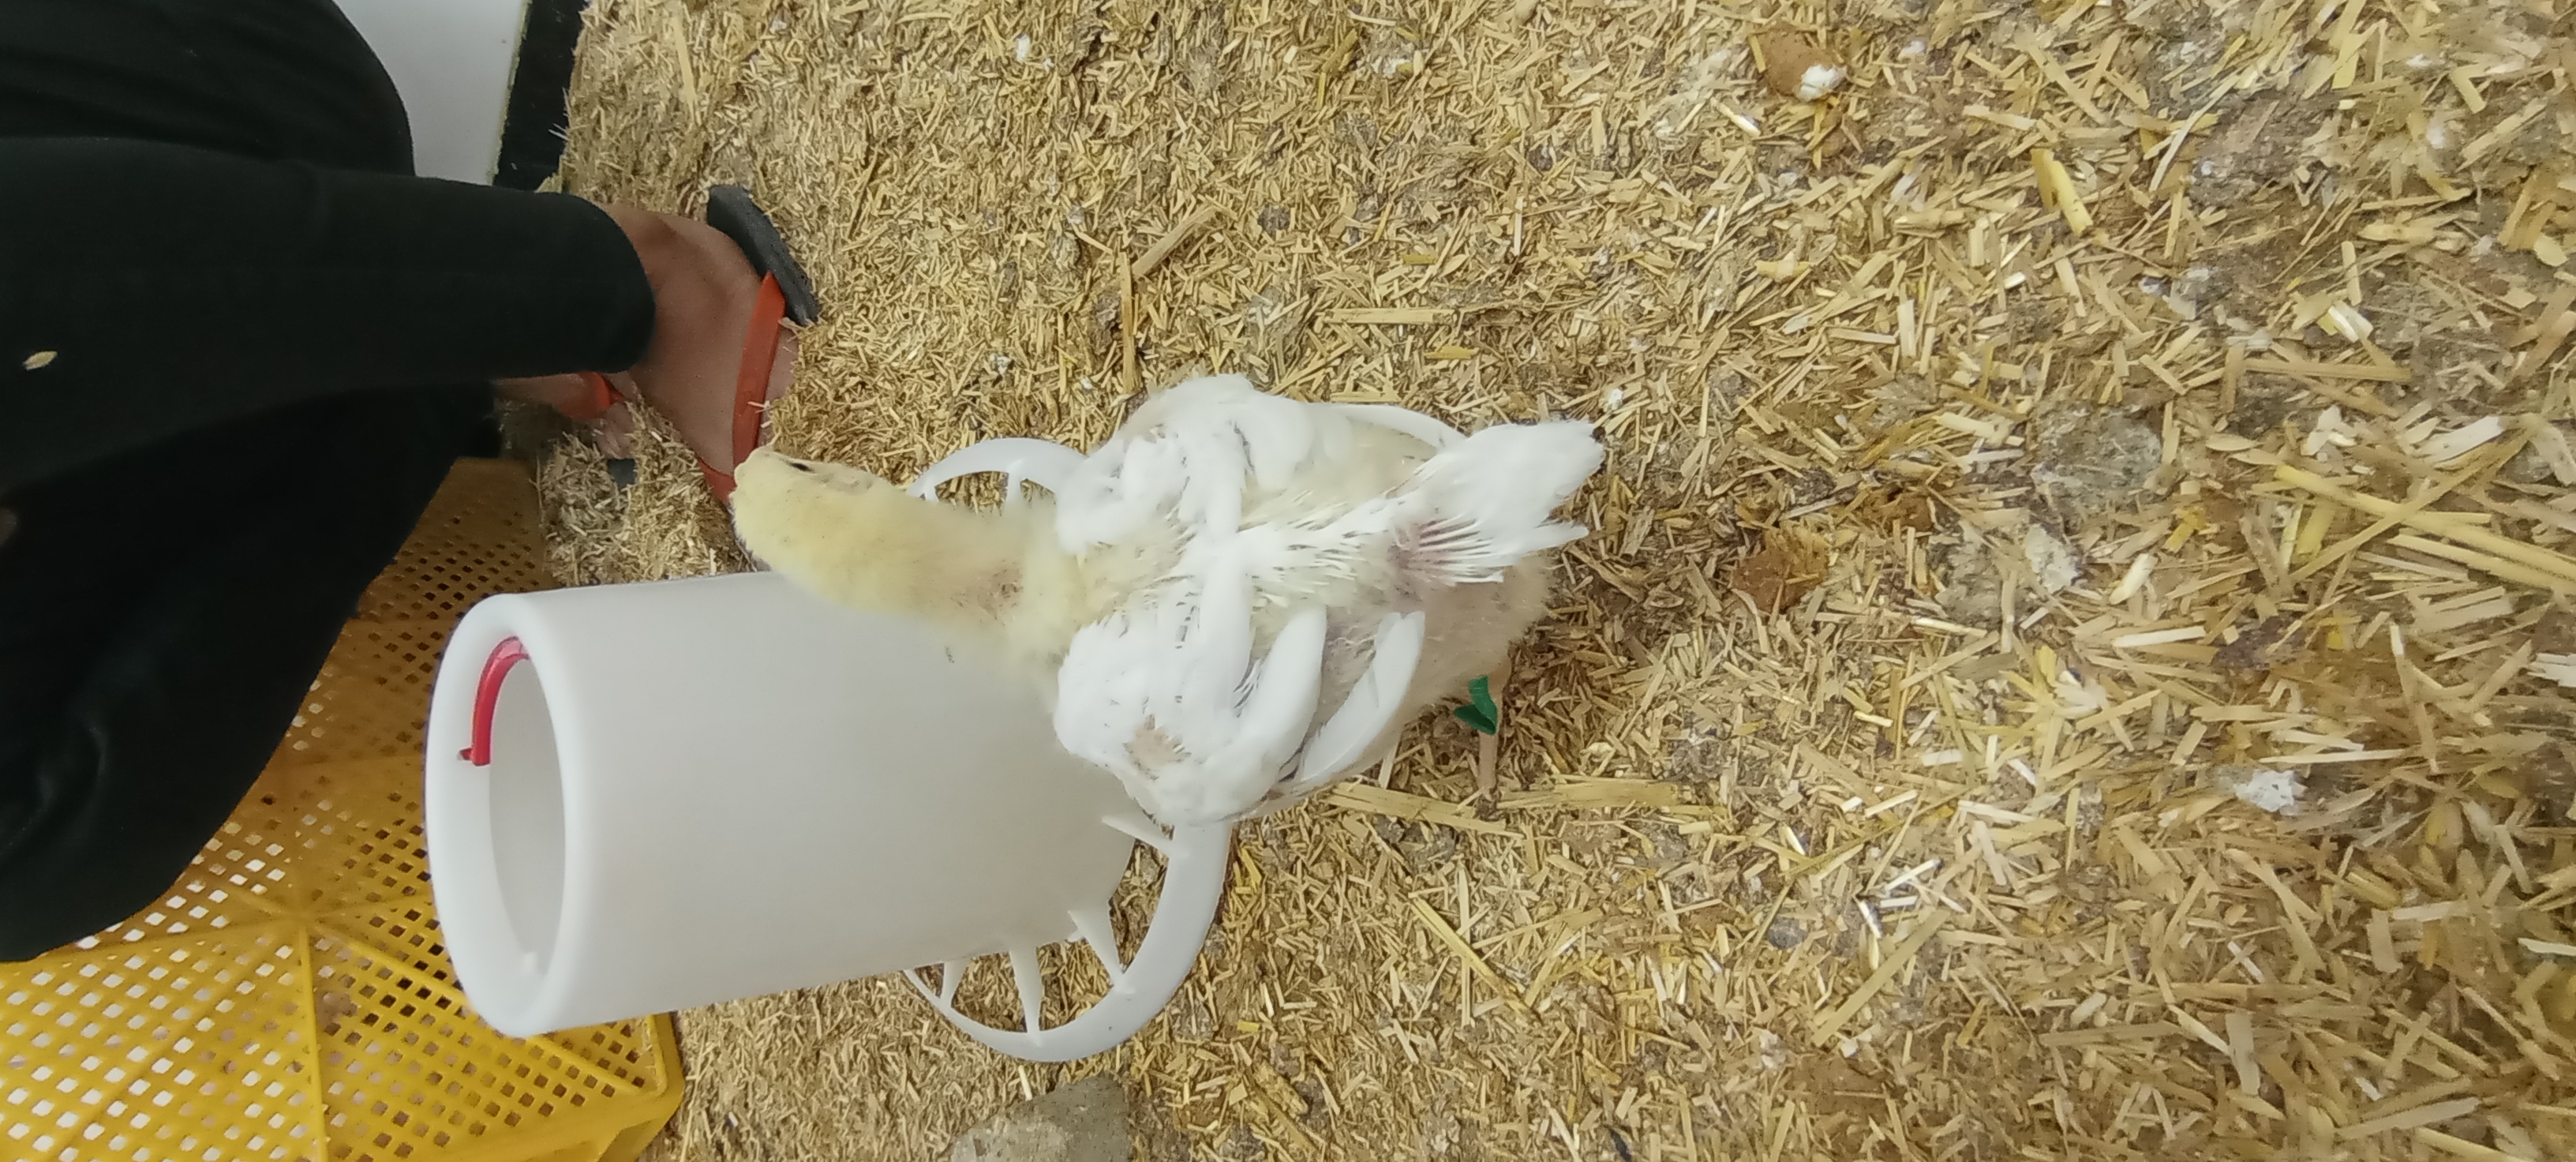
Weight: 719 g